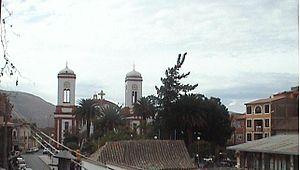
Punata est une ville du département de Cochabamba en Bolivie, et le chef-lieu de la province de Punata. Sa population s'élevait à 14 742 habitants en 2001.